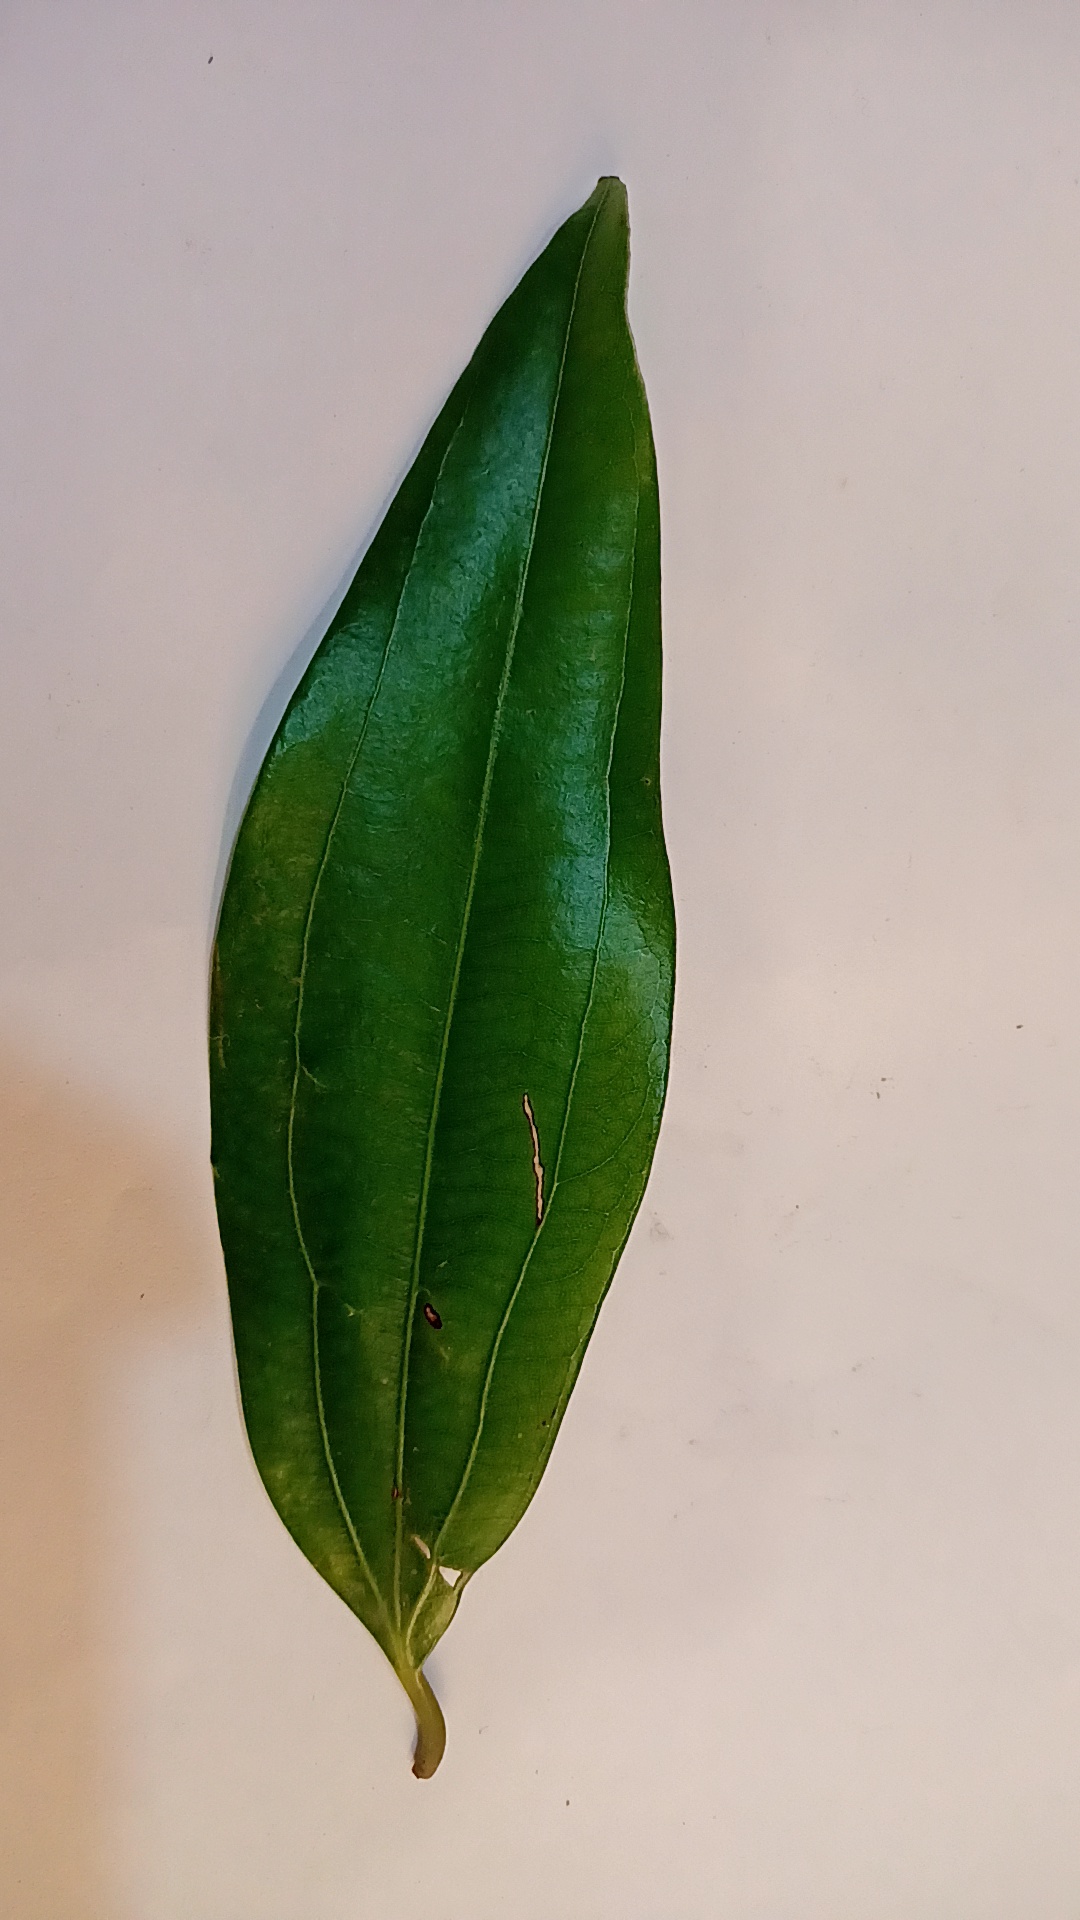
Label: Disease